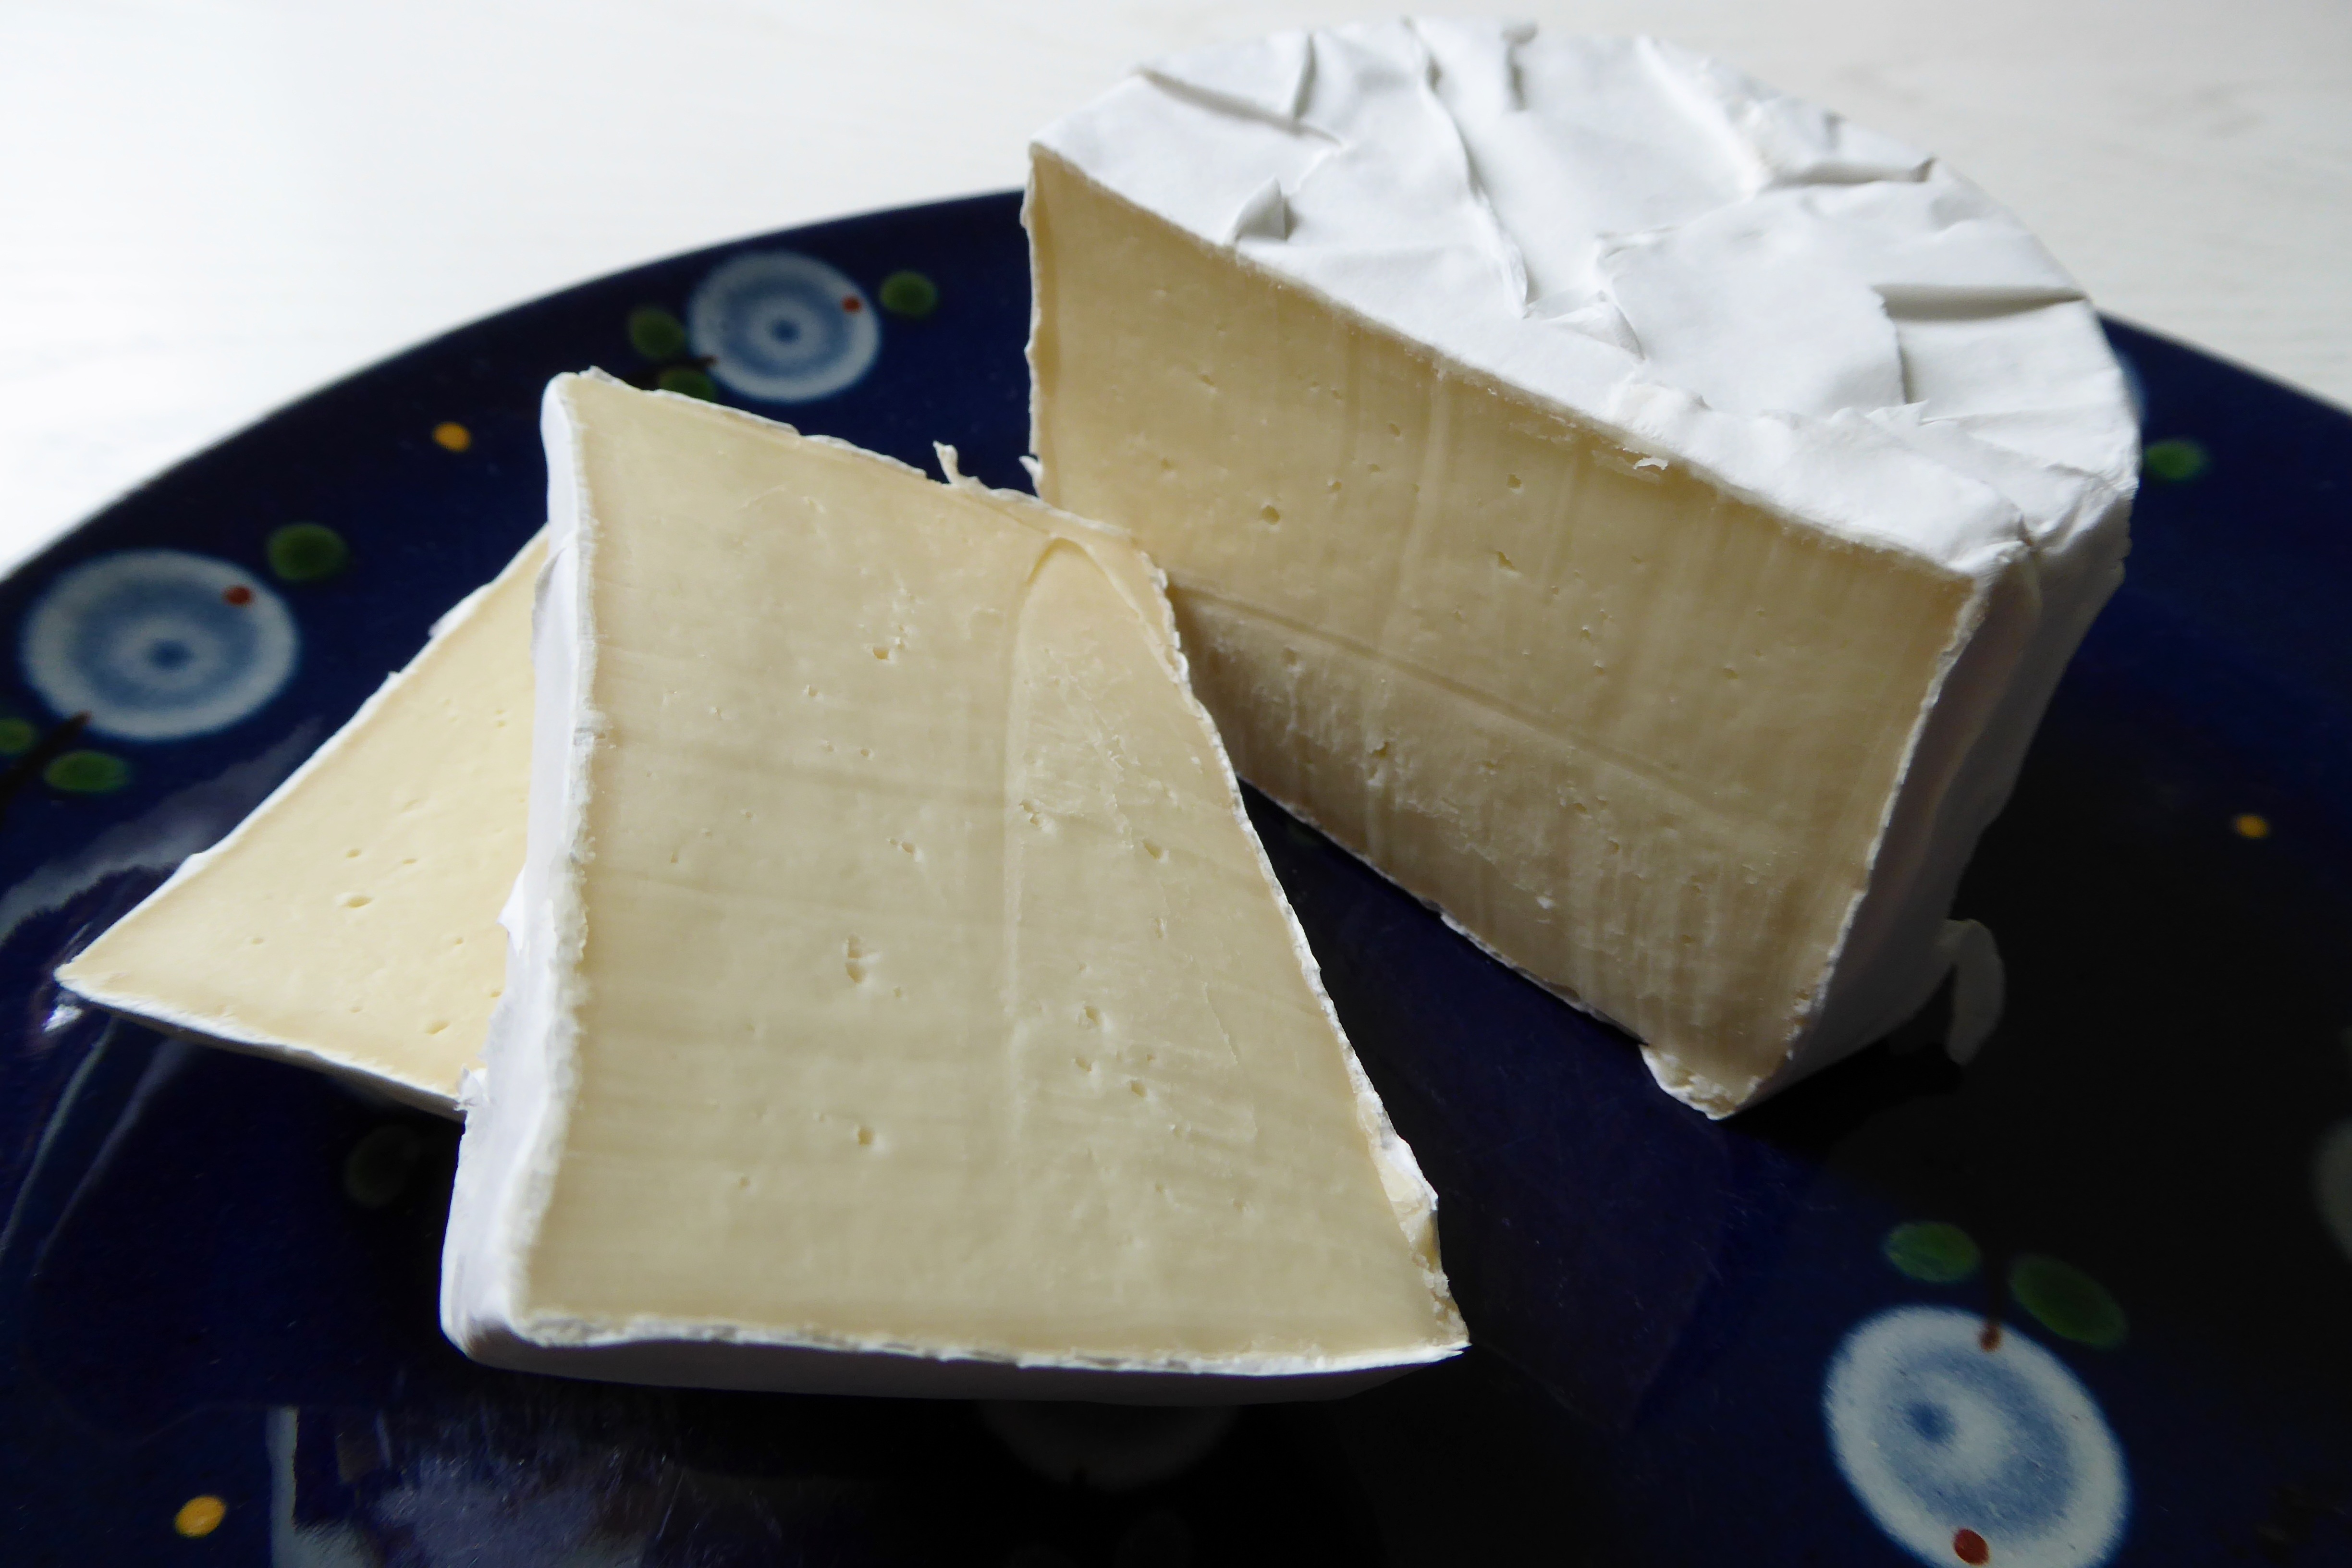
white, meal, food, dessert, dairy product, cheese, blue cheese, icing, piece, camembert, mold, section, cut off, milk product, dairy farm, soft cheese, cheese dairy, unwrapped, cheese buffet